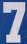
Number: 7